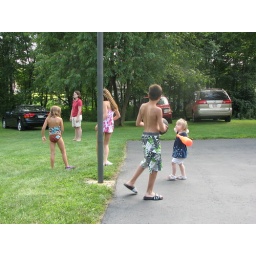
Mariah in the blue shirt w/bat